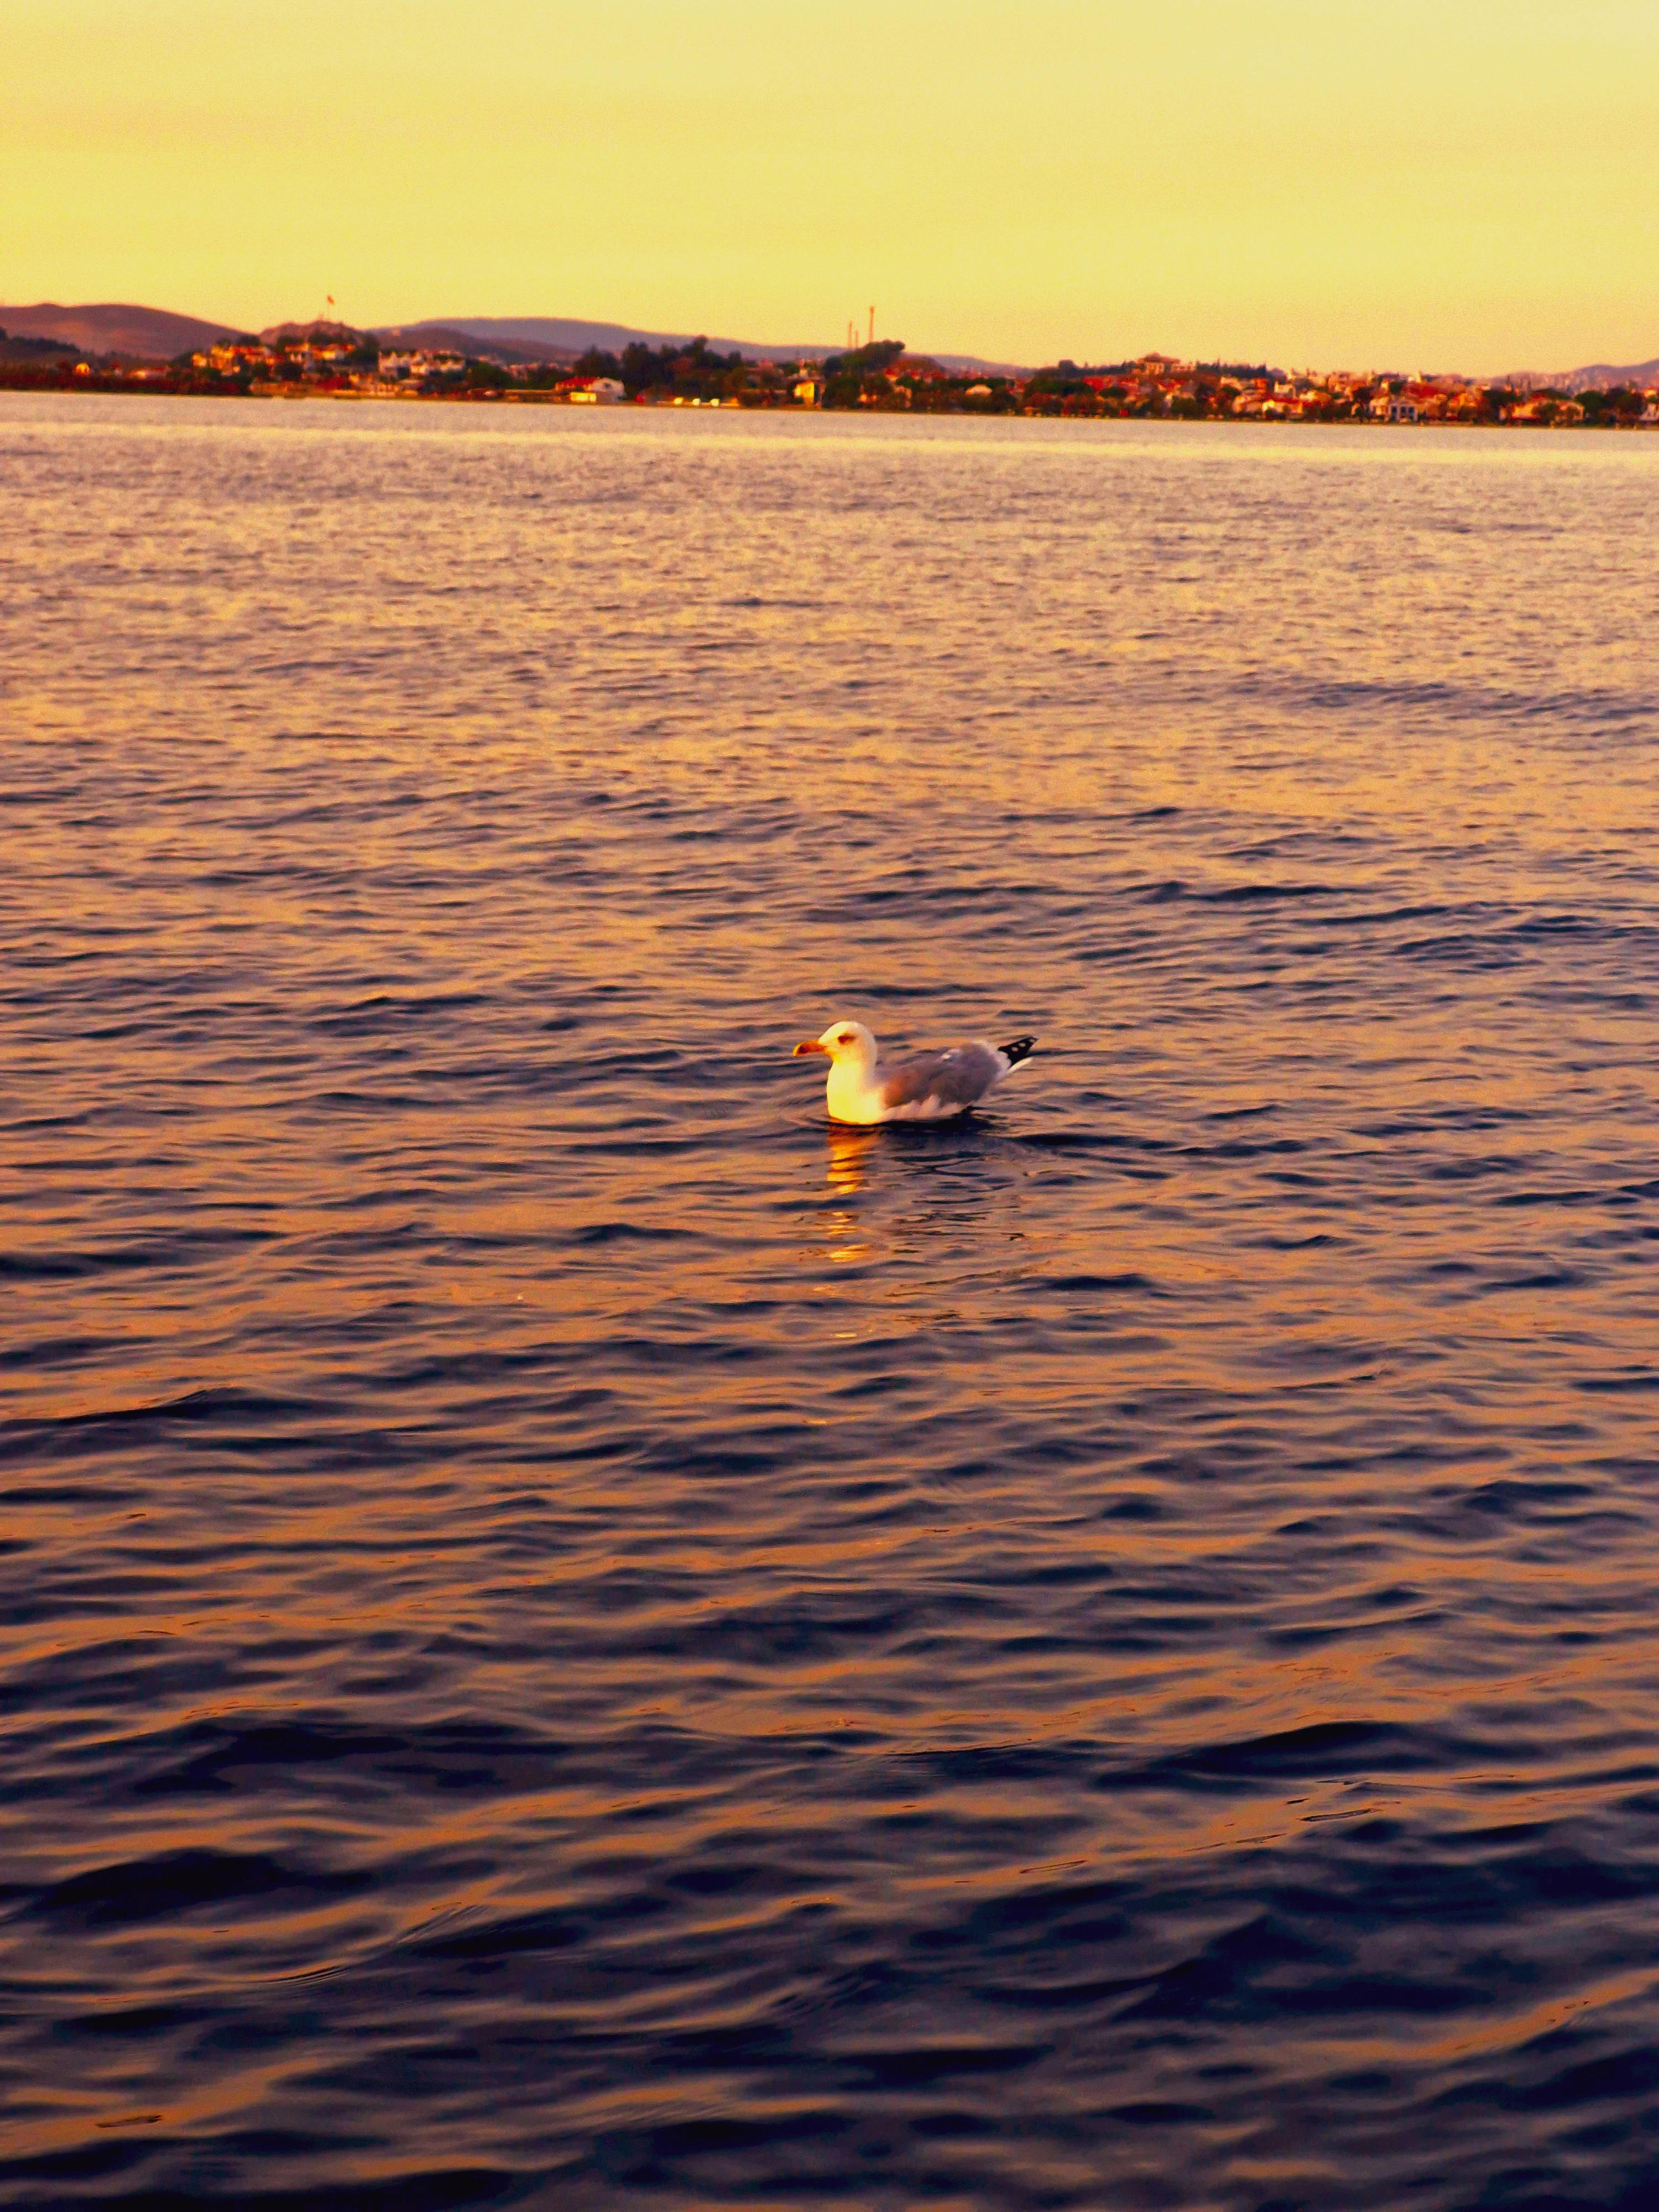
natural, water, sky, water resources, atmosphere, ecoregion, lake, afterglow, natural landscape, sunlight, dusk, astronomical object, horizon, sunset, red sky at morning, sunrise, landscape, sun, wind wave, liquid, dawn, reservoir, reflection, wave, heat, lake district, ocean, evening, coast, loch, sound, seabird, ducks, geese and swans, wood, inlet, candle, tree, water bird, cloud, beach, sea, winter